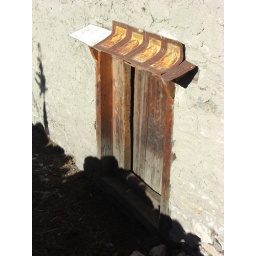
farm bldg. door in dingboche - roof flange made of old tin container